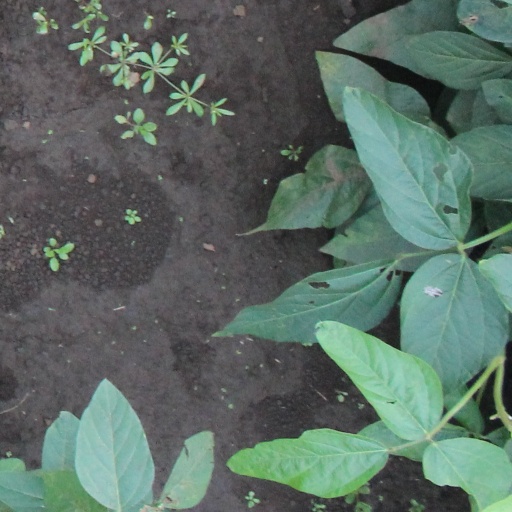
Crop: soybean